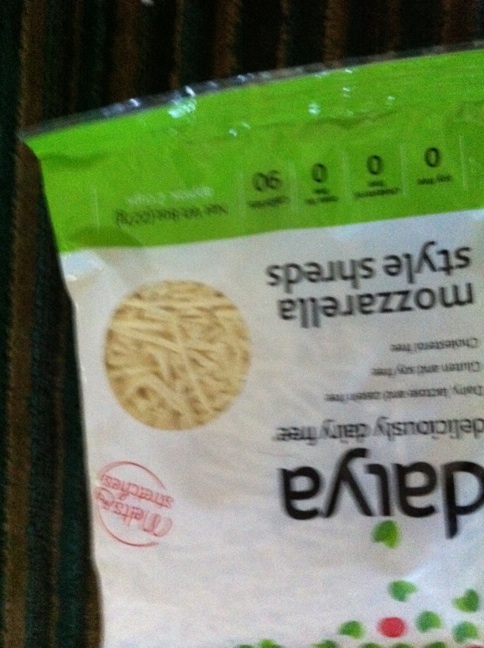Question: What's the expiration date on this non dairy cheese?
Answer: unanswerable